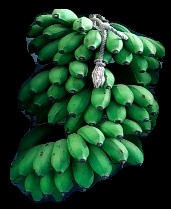
Variety: rasbale
Grade: grade2